Affluenza (film)

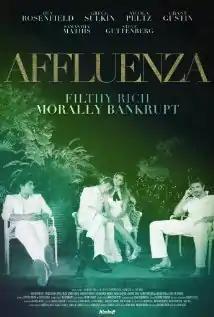
Theatrical release poster

Affluenza is a 2014 American drama film directed by Kevin Asch and written by Antonio Macia. It is loosely based on "The Great Gatsby" by F. Scott Fitzgerald. The first leading role for Ben Rosenfield, it also stars Gregg Sulkin, Nicola Peltz and Grant Gustin.